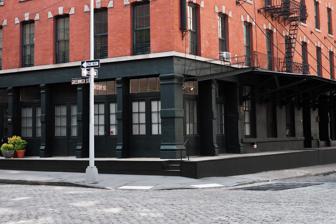
Building: Art Projects International
Country: United States of America
Year built: 1993
Contemporary art gallery located in TriBeCa, New York City Art Projects International, Tribeca , New York City Art Projects International is a contemporary art gallery located in TriBeCa , New York City. It focuses on works of art by leading contemporary artists with diverse international backgrounds. History Art Projects International was founded in 1993 and opened its first commercial gallery space in the SoHo section of Manhattan . The gallery specializes in contemporary art, focusing on works by leading artists with diverse international backgrounds. It advises on and facilitates exhibitions of works by contemporary artists for museums, institutions and private collectors and has worked with the San Jose Museum of Art , the Brooklyn Museum , the Queens Museum of Art , the Crow Museum of Asian Art and The Vilcek Foundation . In May 1996, the gallery hosted the first show of Jung Hyang Kim, a New York painter born in Korea, whose work skilfully juxtaposed naturalistic and abstract forms. In September 1996, it exhibited Yeong Gill Kim, a Korean artist living in New York, whose work in black and white acrylic, showed crowds of small figures in smudged landscapes, showing "on the conservative end of the spectrum in this case, that contemporary Asian artists are drawing ideas from a blend of Western and non-Western traditions." In 2006, Art Projects International was part of a consortium of galleries staging Contemporary Asian Arts week, with particular emphasis on Chinese artists; it was one of the galleries making inroads to China through cultural exchange programs. In March 2008, Art Projects International exhibited a survey of Iranian-born New York artist Pouran Jinchi's works, spanning a decade from 1995–2005. Here "the evolution of Jinchi’s abstract syntax suggested a symbiosis between the artist’s method and her minimalist format." In March 2010, the gallery showed "a brilliant selection of ballpoint pen drawings" by Il Lee , a Korean-born New York artist, who has used the medium for over 30 years in a large variety of styles and sizes of composition. In late 2011, Art Projects International presented an exhibition of Il Lee entitled Monoprints, Editions and Paintings . Four of the monoprints first shown in this exhibition were acquired by The Metropolitan Museum of Art for their permanent collection in early 2012. The gallery's third solo exhibition of Pouran Jinchi, presented a series of new drawings in March 2012. One large-scale work from this exhibition was acquired by The Metropolitan Museum of Art for their permanent collection that same year. References